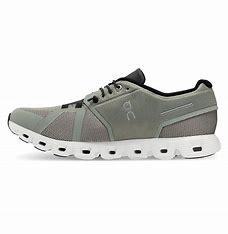
Brand: ON
Model: Cloud